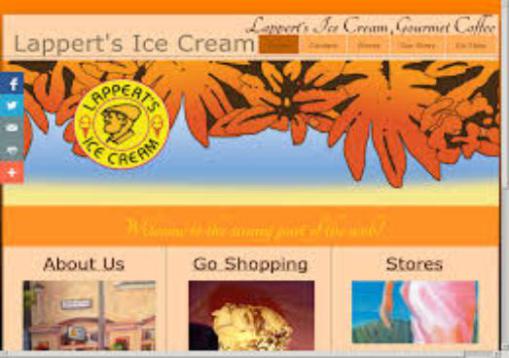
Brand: lappert's
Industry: Food